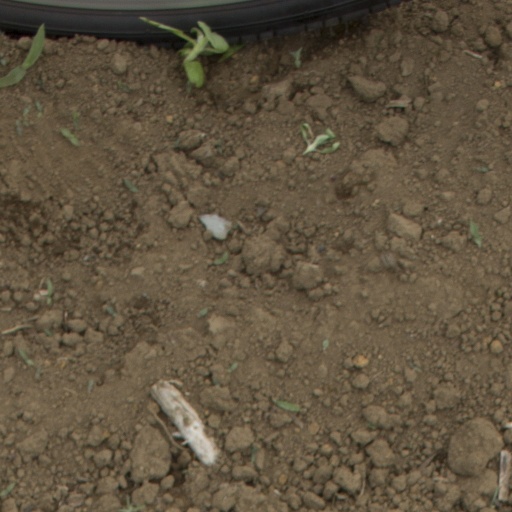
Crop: Jerusalem artichoke